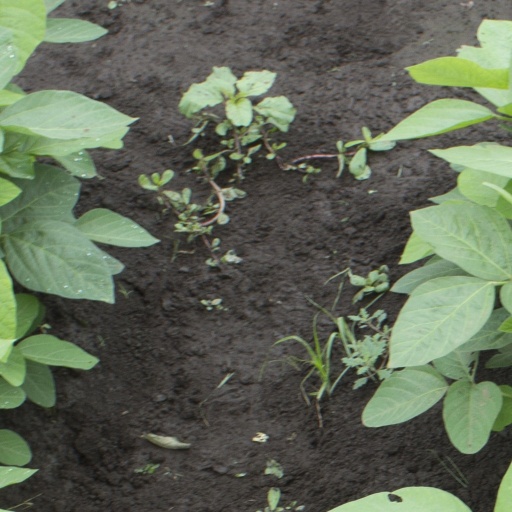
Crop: soybean